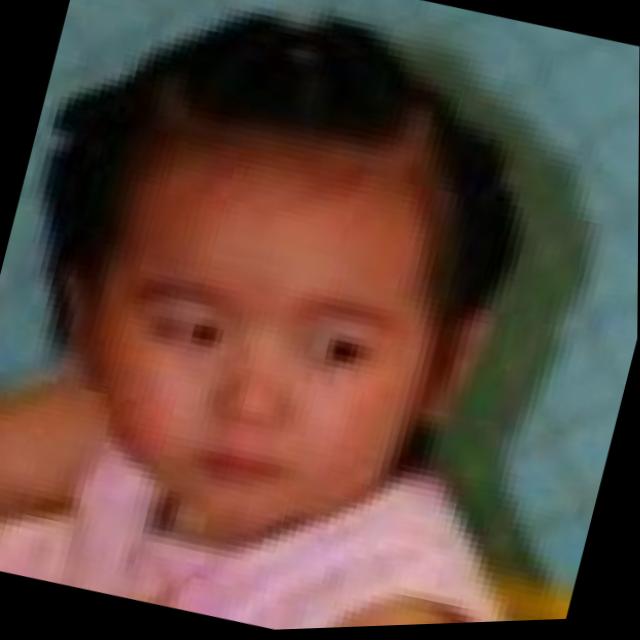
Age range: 0-12